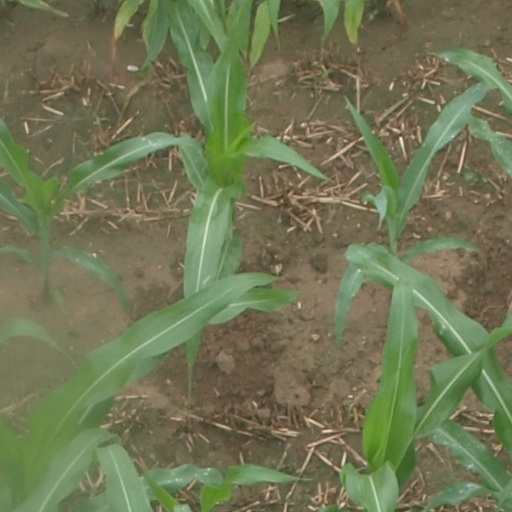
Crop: maize; corn